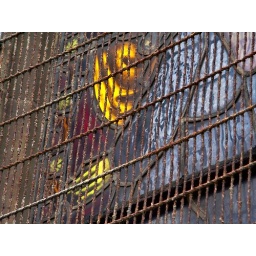
Stained glass in window of South side of Truro cathedral